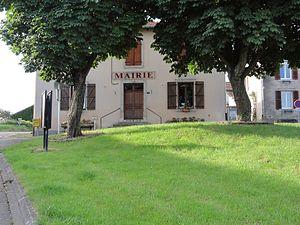
Bonviller (M-et-M) mairie
Bonviller est une commune française située dans le département de Meurthe-et-Moselle, en région Grand Est. Elle appartient à la Communauté des Communes du Pays du Sânon.